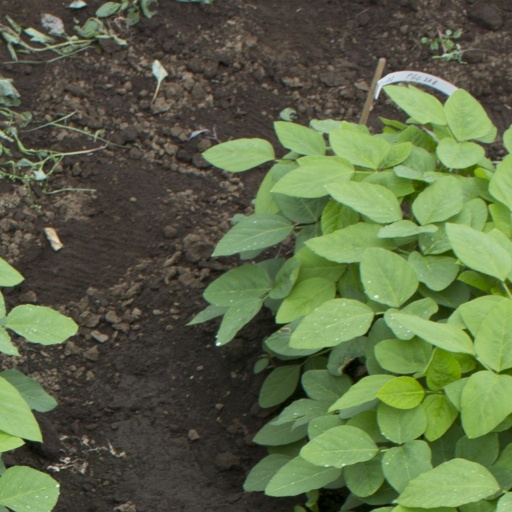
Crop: soybean